Johan C. Schwarz-Nielsen

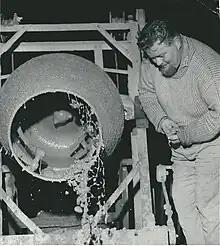
Johan at the building site

Johan Christoffer Schwarz-Nielsen (April 19, 1924 – November 7, 1987) was a vicar in Bistrup Parish, Bistrup Sogn, North of Copenhagen from the creation of the parish in 1963 until his death in 1987.